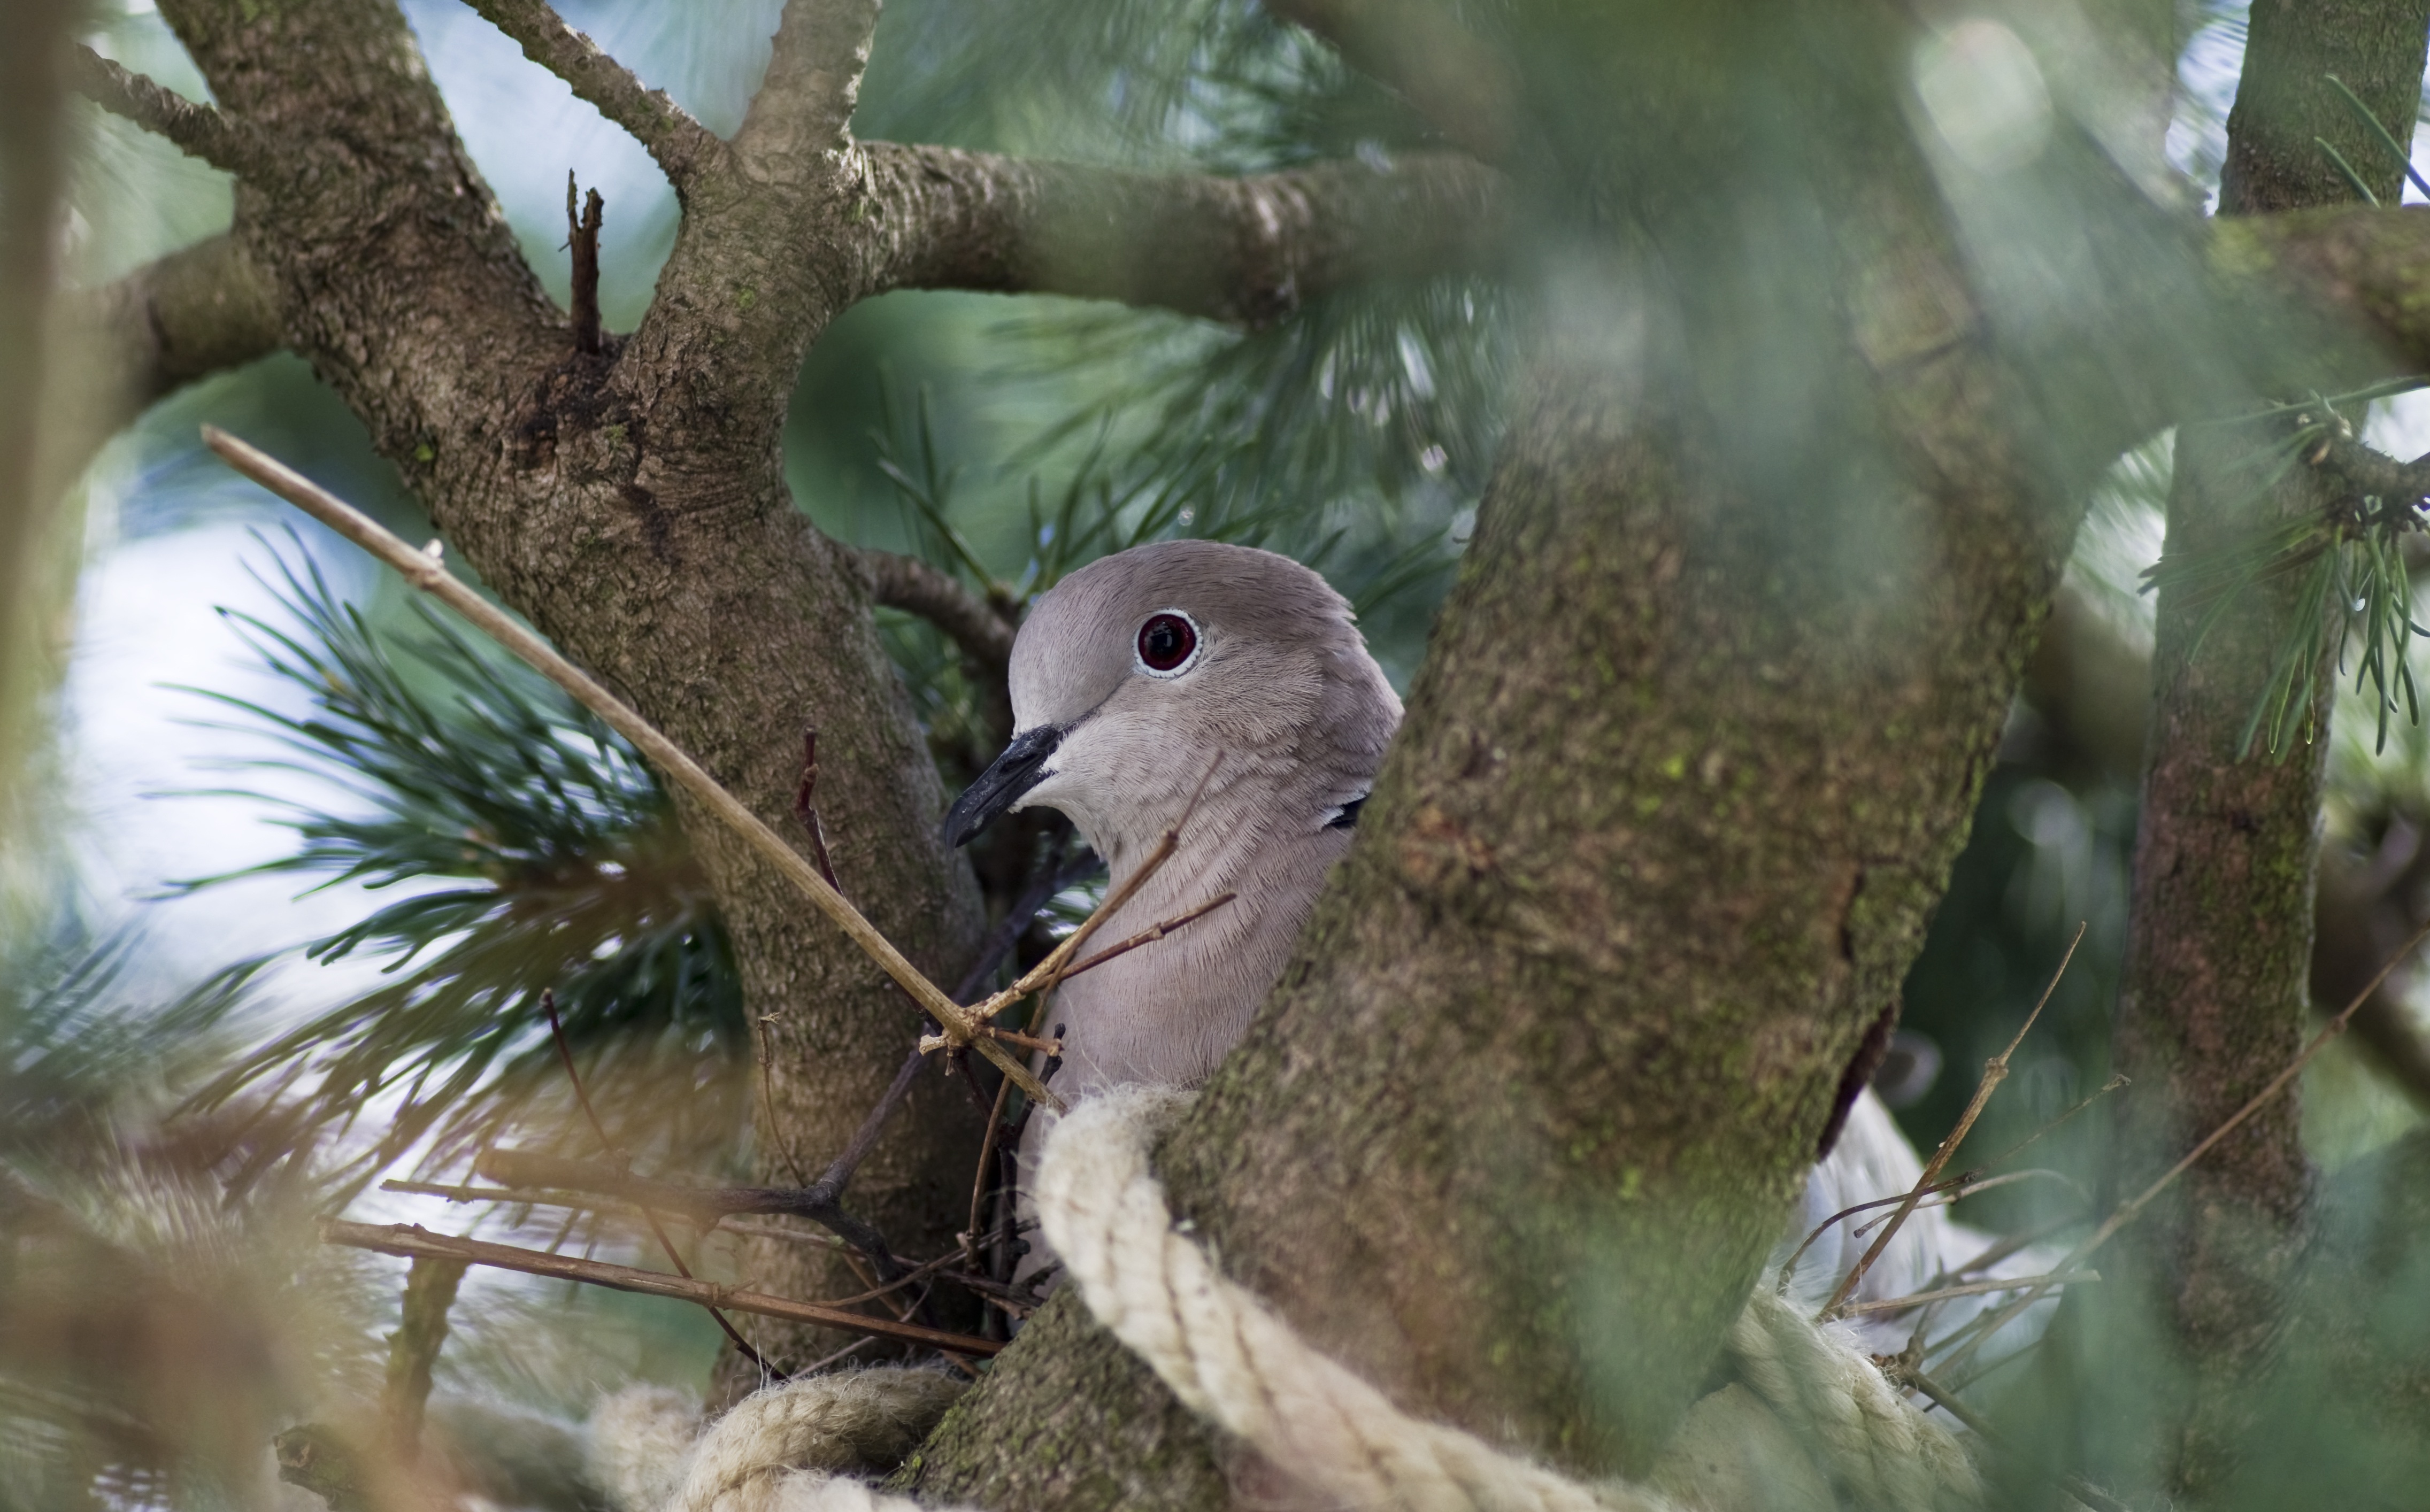
nature, branch, bird, wildlife, zoo, garden, fauna, jay, dove, nest, collared, nest building, perching bird